Vignelli Center for Design Studies

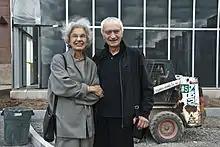
Massimo and Lella Vignelli in front of the Vignelli Center

The Vignelli Center for Design was created after Massimo and Lella Vignelli decided, in 2008, to donate the entire archive of their design work to Rochester Institute of Technology. A groundbreaking event took place on October 7, 2008, and the grand opening was held on September 16, 2010.